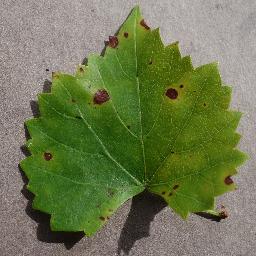
Label: Grape___Black_rot